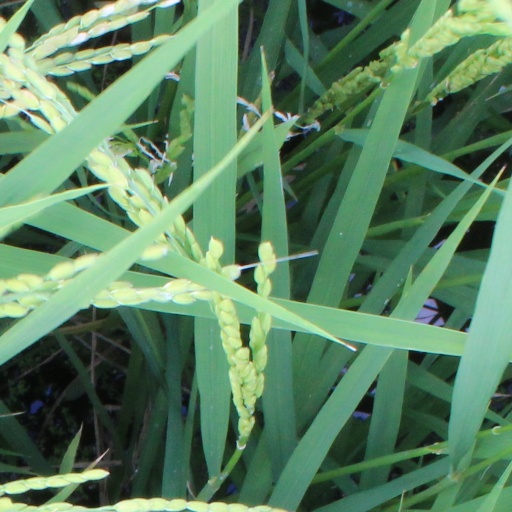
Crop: rice